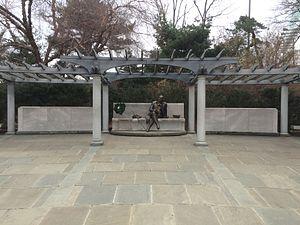
La ville de Washington compte de nombreuses sculptures en plein air. La Smithsonian Institution en compte près de 900 dans son inventaire. En plus des plus célèbres monuments et mémoriaux de la capitale, de nombreuses personnalités reconnues comme des héros nationaux ont été honorées, à titre posthume, une statue les représentant dans un parc ou une place publique. Certains de ces personnages de l'histoire américaine sont représentés plusieurs fois dans la capitale. Abraham Lincoln, par exemple, est représenté par au moins trois sculptures, dont celles au Lincoln Memorial, au Lincoln Park, et à l'ancienne Cour supérieure du district de Columbia. Plusieurs personnalités internationales, telles Mohandas Karamchand Gandhi, ont également été immortalisées par des statues. D'autres figures humaines ne font référence à aucun personnage historique telle par exemple la statue de la Liberté qui ne doit pas être confondue avec la statue de la Liberté à New York, statue allégorique de 19 ½ pieds de haut qui repose au sommet du dôme du Capitole.